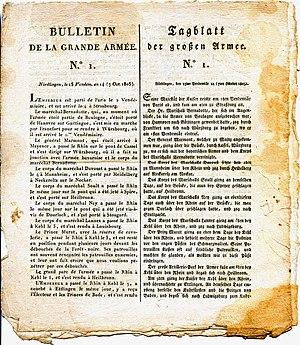
Bulletin n° 1 page 1 Rédigé en Français et Alsacien en octobre 1805
Le Bulletin de la Grande Armée est un périodique paru sous le Premier Empire, relatant l'activité de la Grande Armée de Napoléon Iᵉʳ.